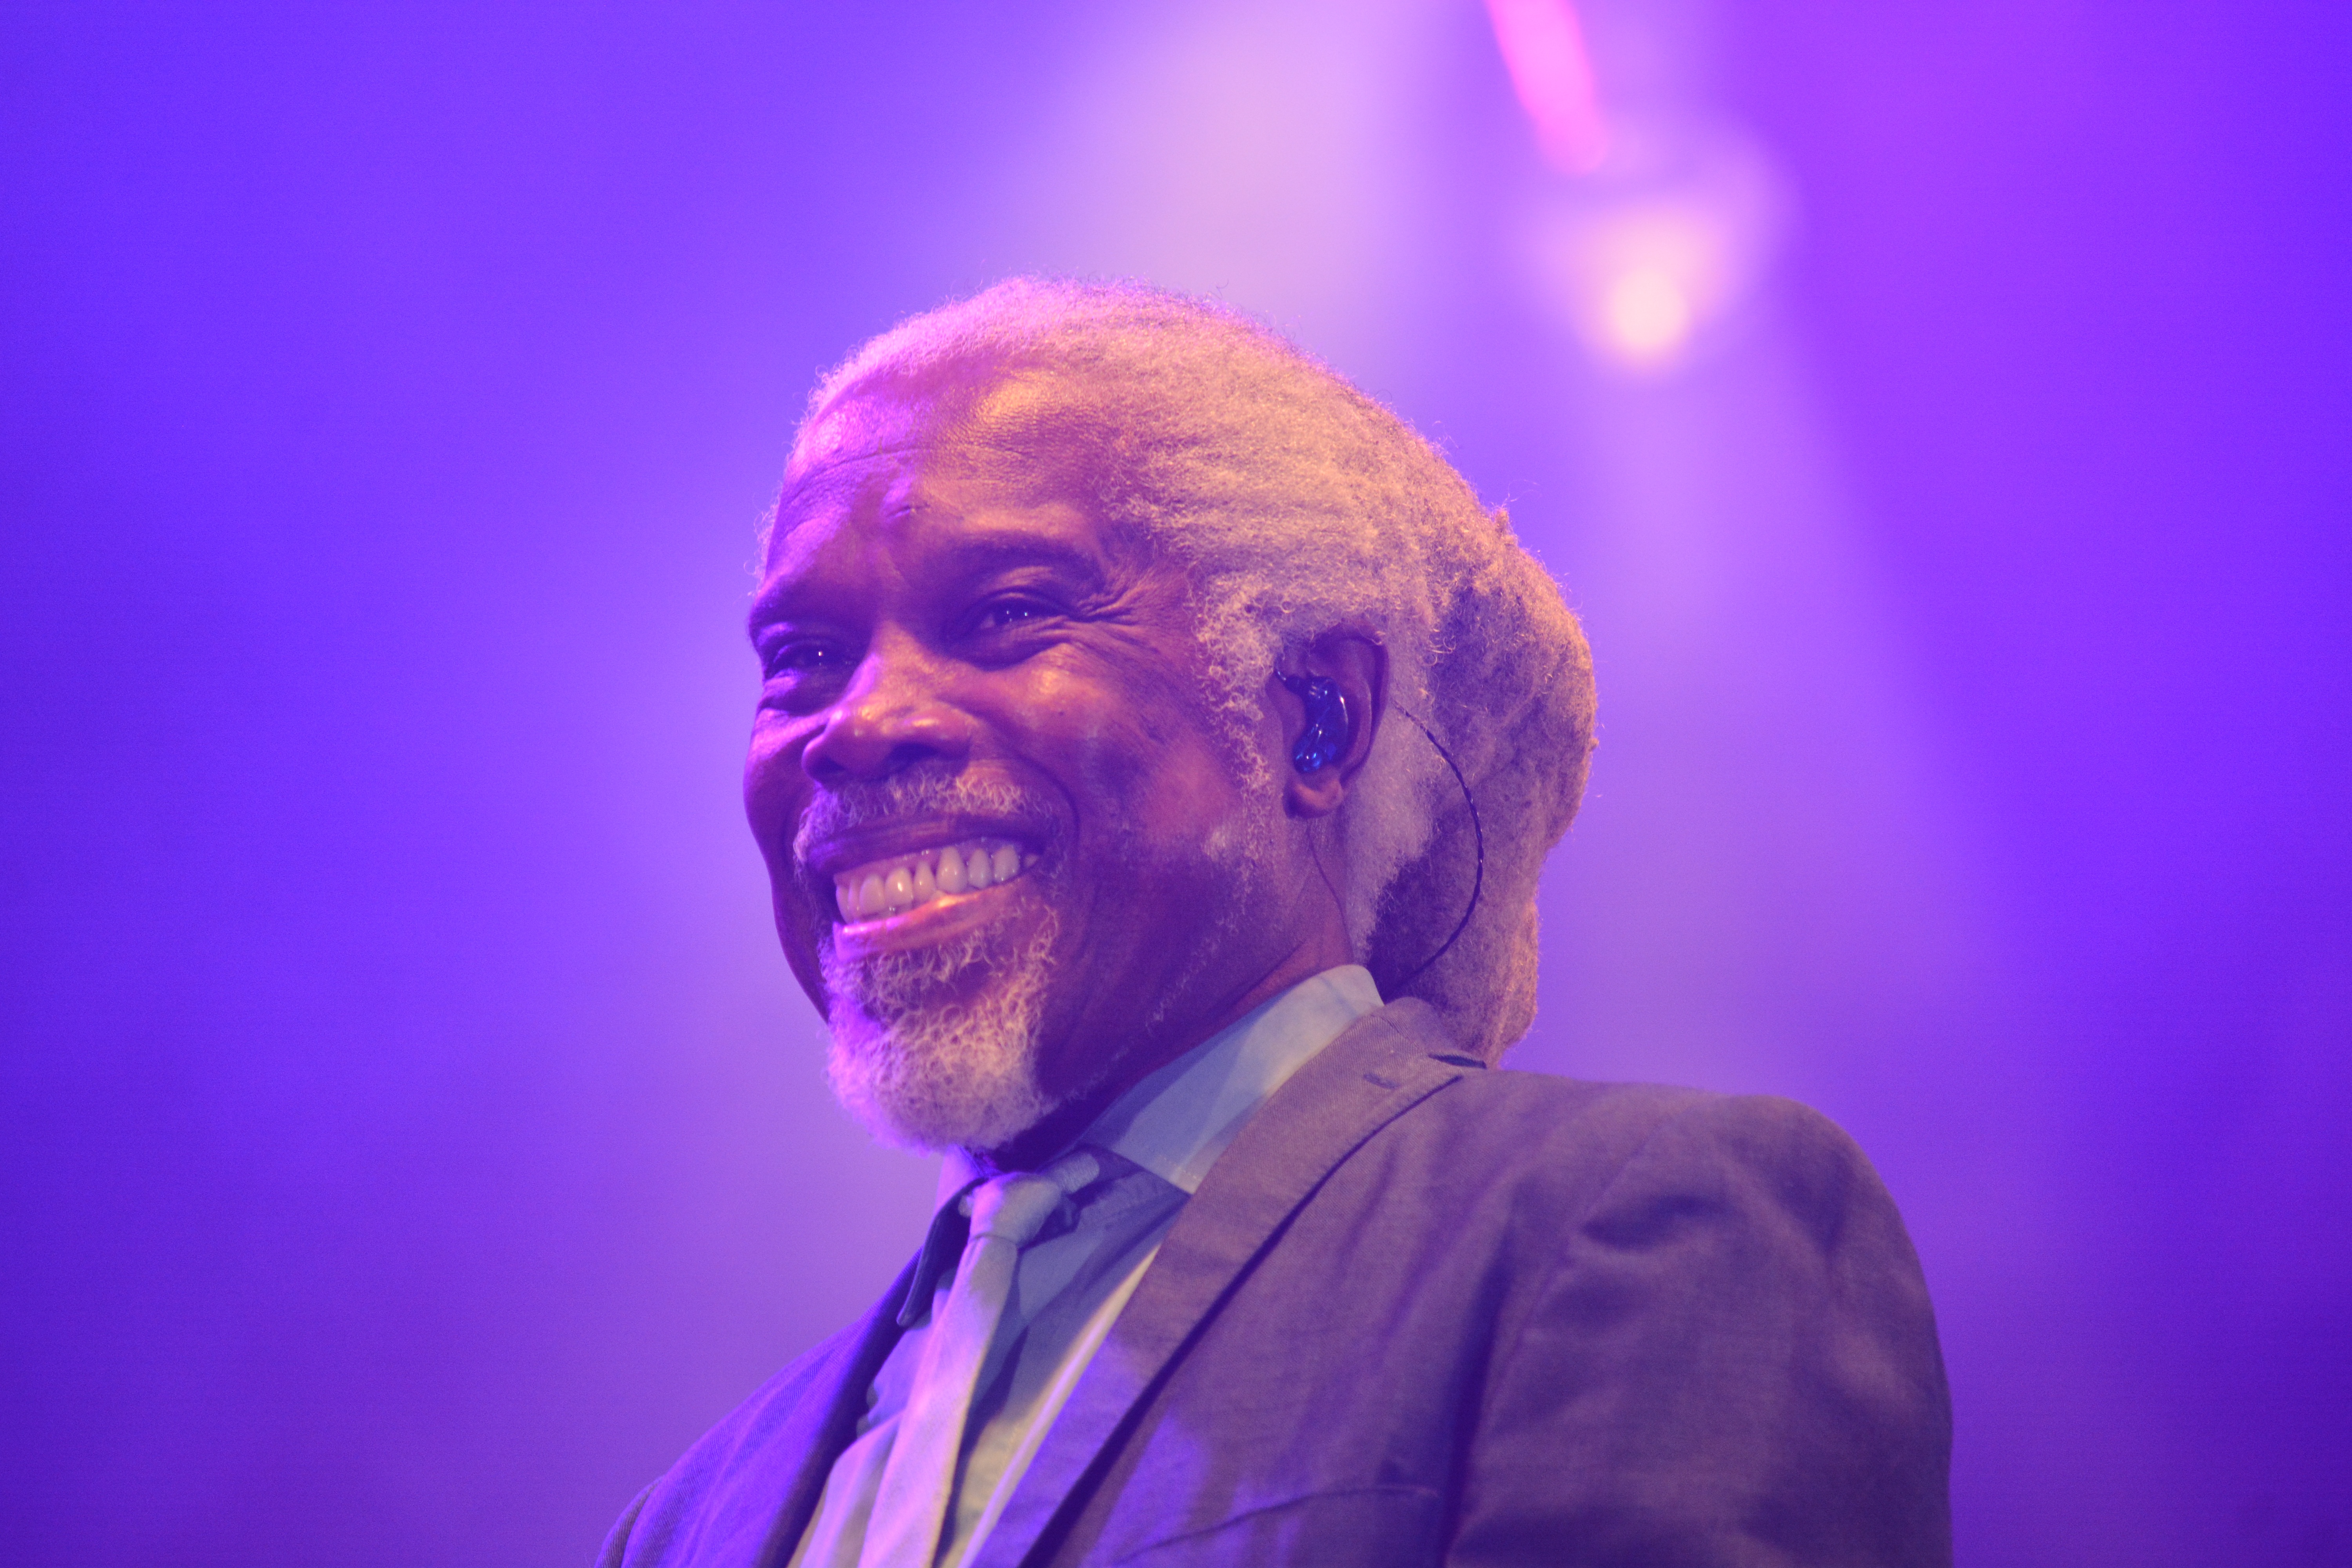
music, concert, color, blue, musician, stage, performance, singing, caribbean, entertainment, hamburg, performing arts, open air, singer songwriter, bramfeld, ndr, billy ocean